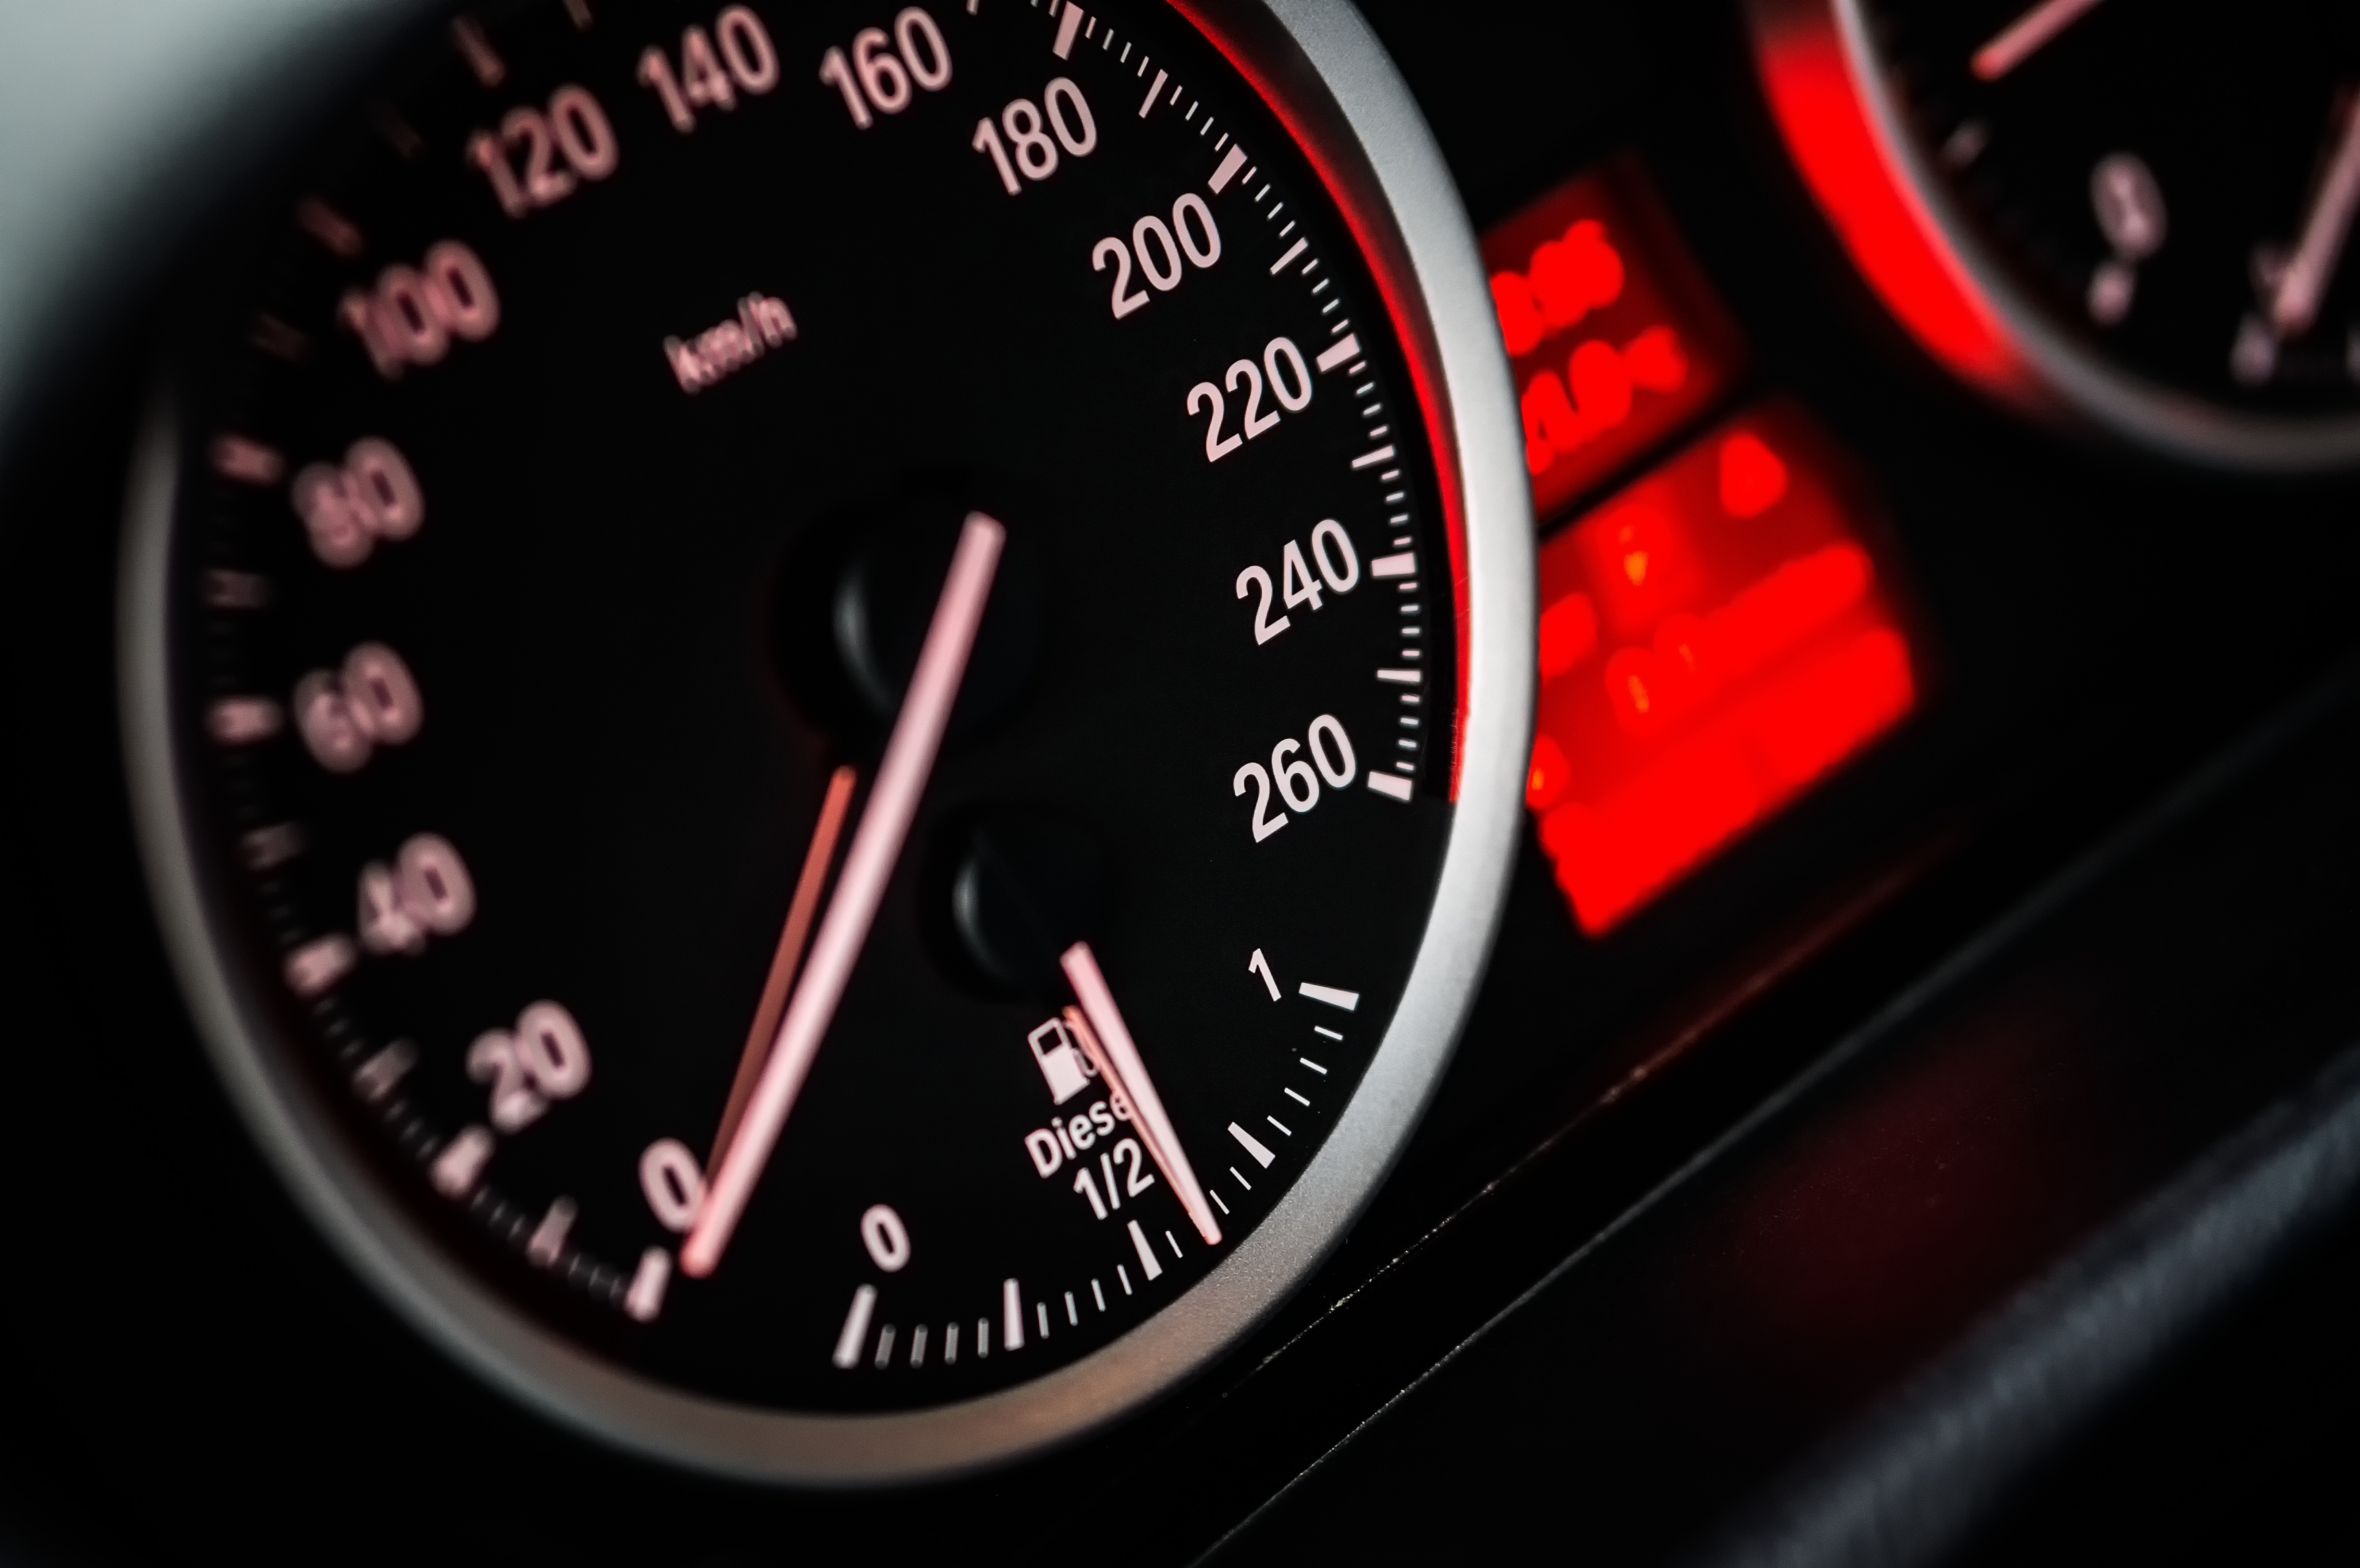
car, wheel, automobile, vehicle, drive, gauge, steering wheel, speed, speedometer, tachometer, sports car, supercar, design, new, bmw, fast, car driving, land vehicle, automobile make, luxury vehicle, family car